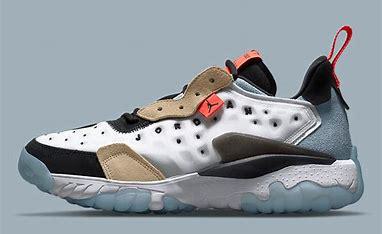
Brand: Jordan
Model: Delta